The Cursed: Dead Man's Prey

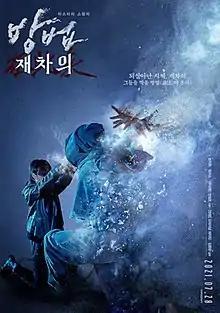
Official teaser poster

The Cursed: Dead Man's Prey is a 2021 South Korean occult thriller film, directed by Kim Yong-wan and starring Uhm Ji-won, Jung Ji-so and Oh Yoon-ah. The film written by Yeon Sang-ho is a sequel of the 2020 drama "The Cursed". It tells the story of a reporter who pursues the truth of a murder case in which the culprit turns out to be a revived corpse. It was released in theatres on July 28, 2021. It marked the final film appearance of Kim Mi-soo before her death in January 2022.